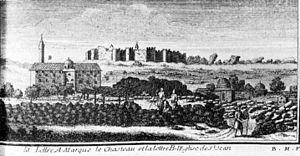
Éphèse est l'une des plus anciennes et plus importantes cités grecques d'Asie Mineure, la première de l'Ionie.
L’émirat d'Aydın ou beylicat des Aydinides est une des principautés frontalières turques fondées au XIVᵉ siècle par les Oghouzes en Anatolie du Sud-Ouest, après le déclin du Sultanat de Roum. Il doit son nom à son fondateur Aydınoğlu Mehmed Bey. Sa capitale est d'abord Birgi puis Ayasluğ.